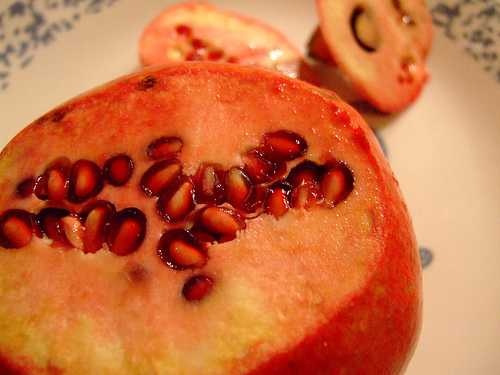
Label: Pomegranate